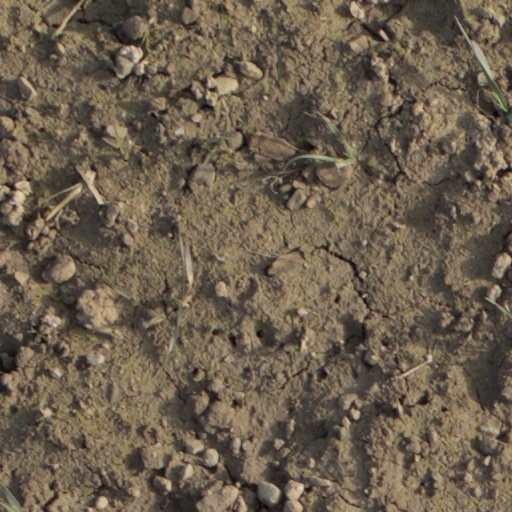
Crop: wheat